Fahrenheit (roller coaster)

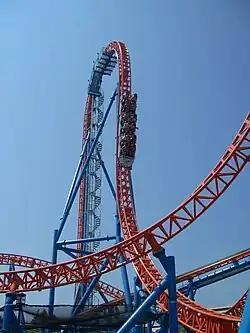
Fahrenheit's lift hill and first drop

Fahrenheit is a steel roller coaster at Hersheypark in Hershey, Pennsylvania, United States. Located in the Pioneer Frontier section of the park, the roller coaster was manufactured by Intamin and opened on May 24, 2008. It features six inversions and became the steepest roller coaster in the world when it opened with its first drop of 97 degrees. Fahrenheit briefly held the record until Steel Hawg at Indiana Beach, which featured a 111-degree drop, opened several weeks later on July 5. Fahrenheit is also one of the few coasters in the world to feature a Norwegian Loop.